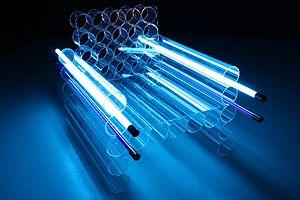
Le light art est un art visuel dont le principal moyen d'expression est la lumière.